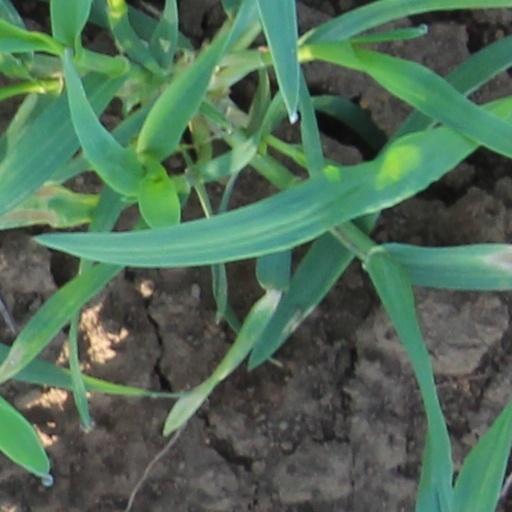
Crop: wheat